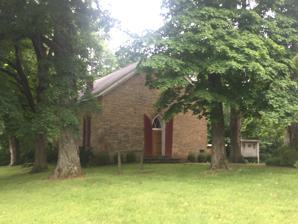
Building: Harrods Creek Baptist Church and Rev. William Kellar House
Country: United States of America
Year built: 1807
Historic church in Kentucky, United States United States historic place Harrods Creek Baptist Church and Rev. William Kellar House U.S. National Register of Historic Places Church in 2022 Show map of Kentucky Show map of the United States Nearest city Crestwood, Kentucky Coordinates 38°21′32″N 85°30′39″W / 38.35889°N 85.51083°W / 38.35889; -85.51083 Area 7 acres (2.8 ha) Built 1807, c.1810 NRHP reference No. 76000934 Added to NRHP September 08, 1976 The Harrods Creek Baptist Church and Rev. William Kellar House was listed on the National Register of Historic Places in 1976.  The church and house are located northwest of Crestwood , Kentucky , on Old Brownsboro Rd. The Harrods Creek Church, built in c.1810, is a simple stone building.  It faces north and has three windows on its east and west sides. The Rev. William Kellar House, located .25 miles (0.40 km) to the west, up an old road, was built in 1807. It is a three-bay, two-story stone house with a brick ell . References